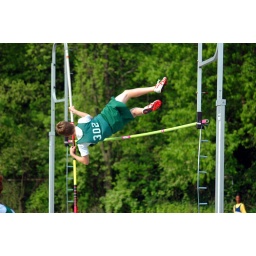
In this photo, our number one pole vaulter goes horizontal over the bar to win the league title.